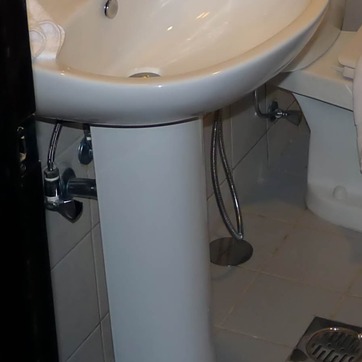
Material: ceramic